Samuel Siegfried Karl von Basch

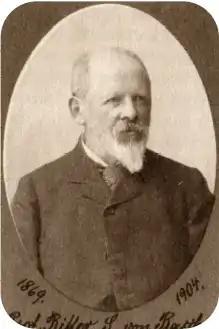

Samuel Siegfried Karl "Ritter" von Basch (9 September 1837, Prague25 April 1905) was an Austrian-Jewish (Yekke) physician who was best known as the personal physician of emperor Maximilian of Mexico and the inventor of the blood pressure meter (also known as sphygmomanometer).